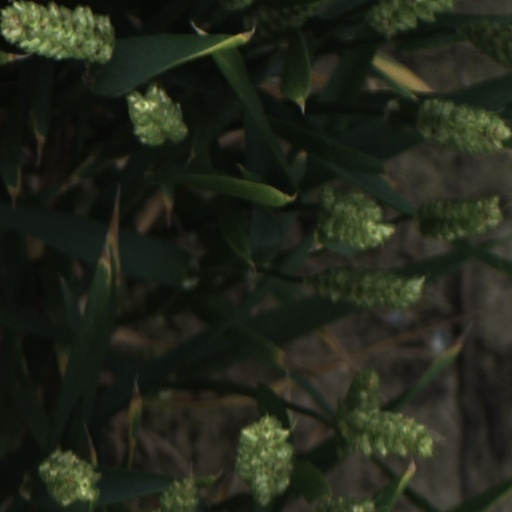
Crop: wheat